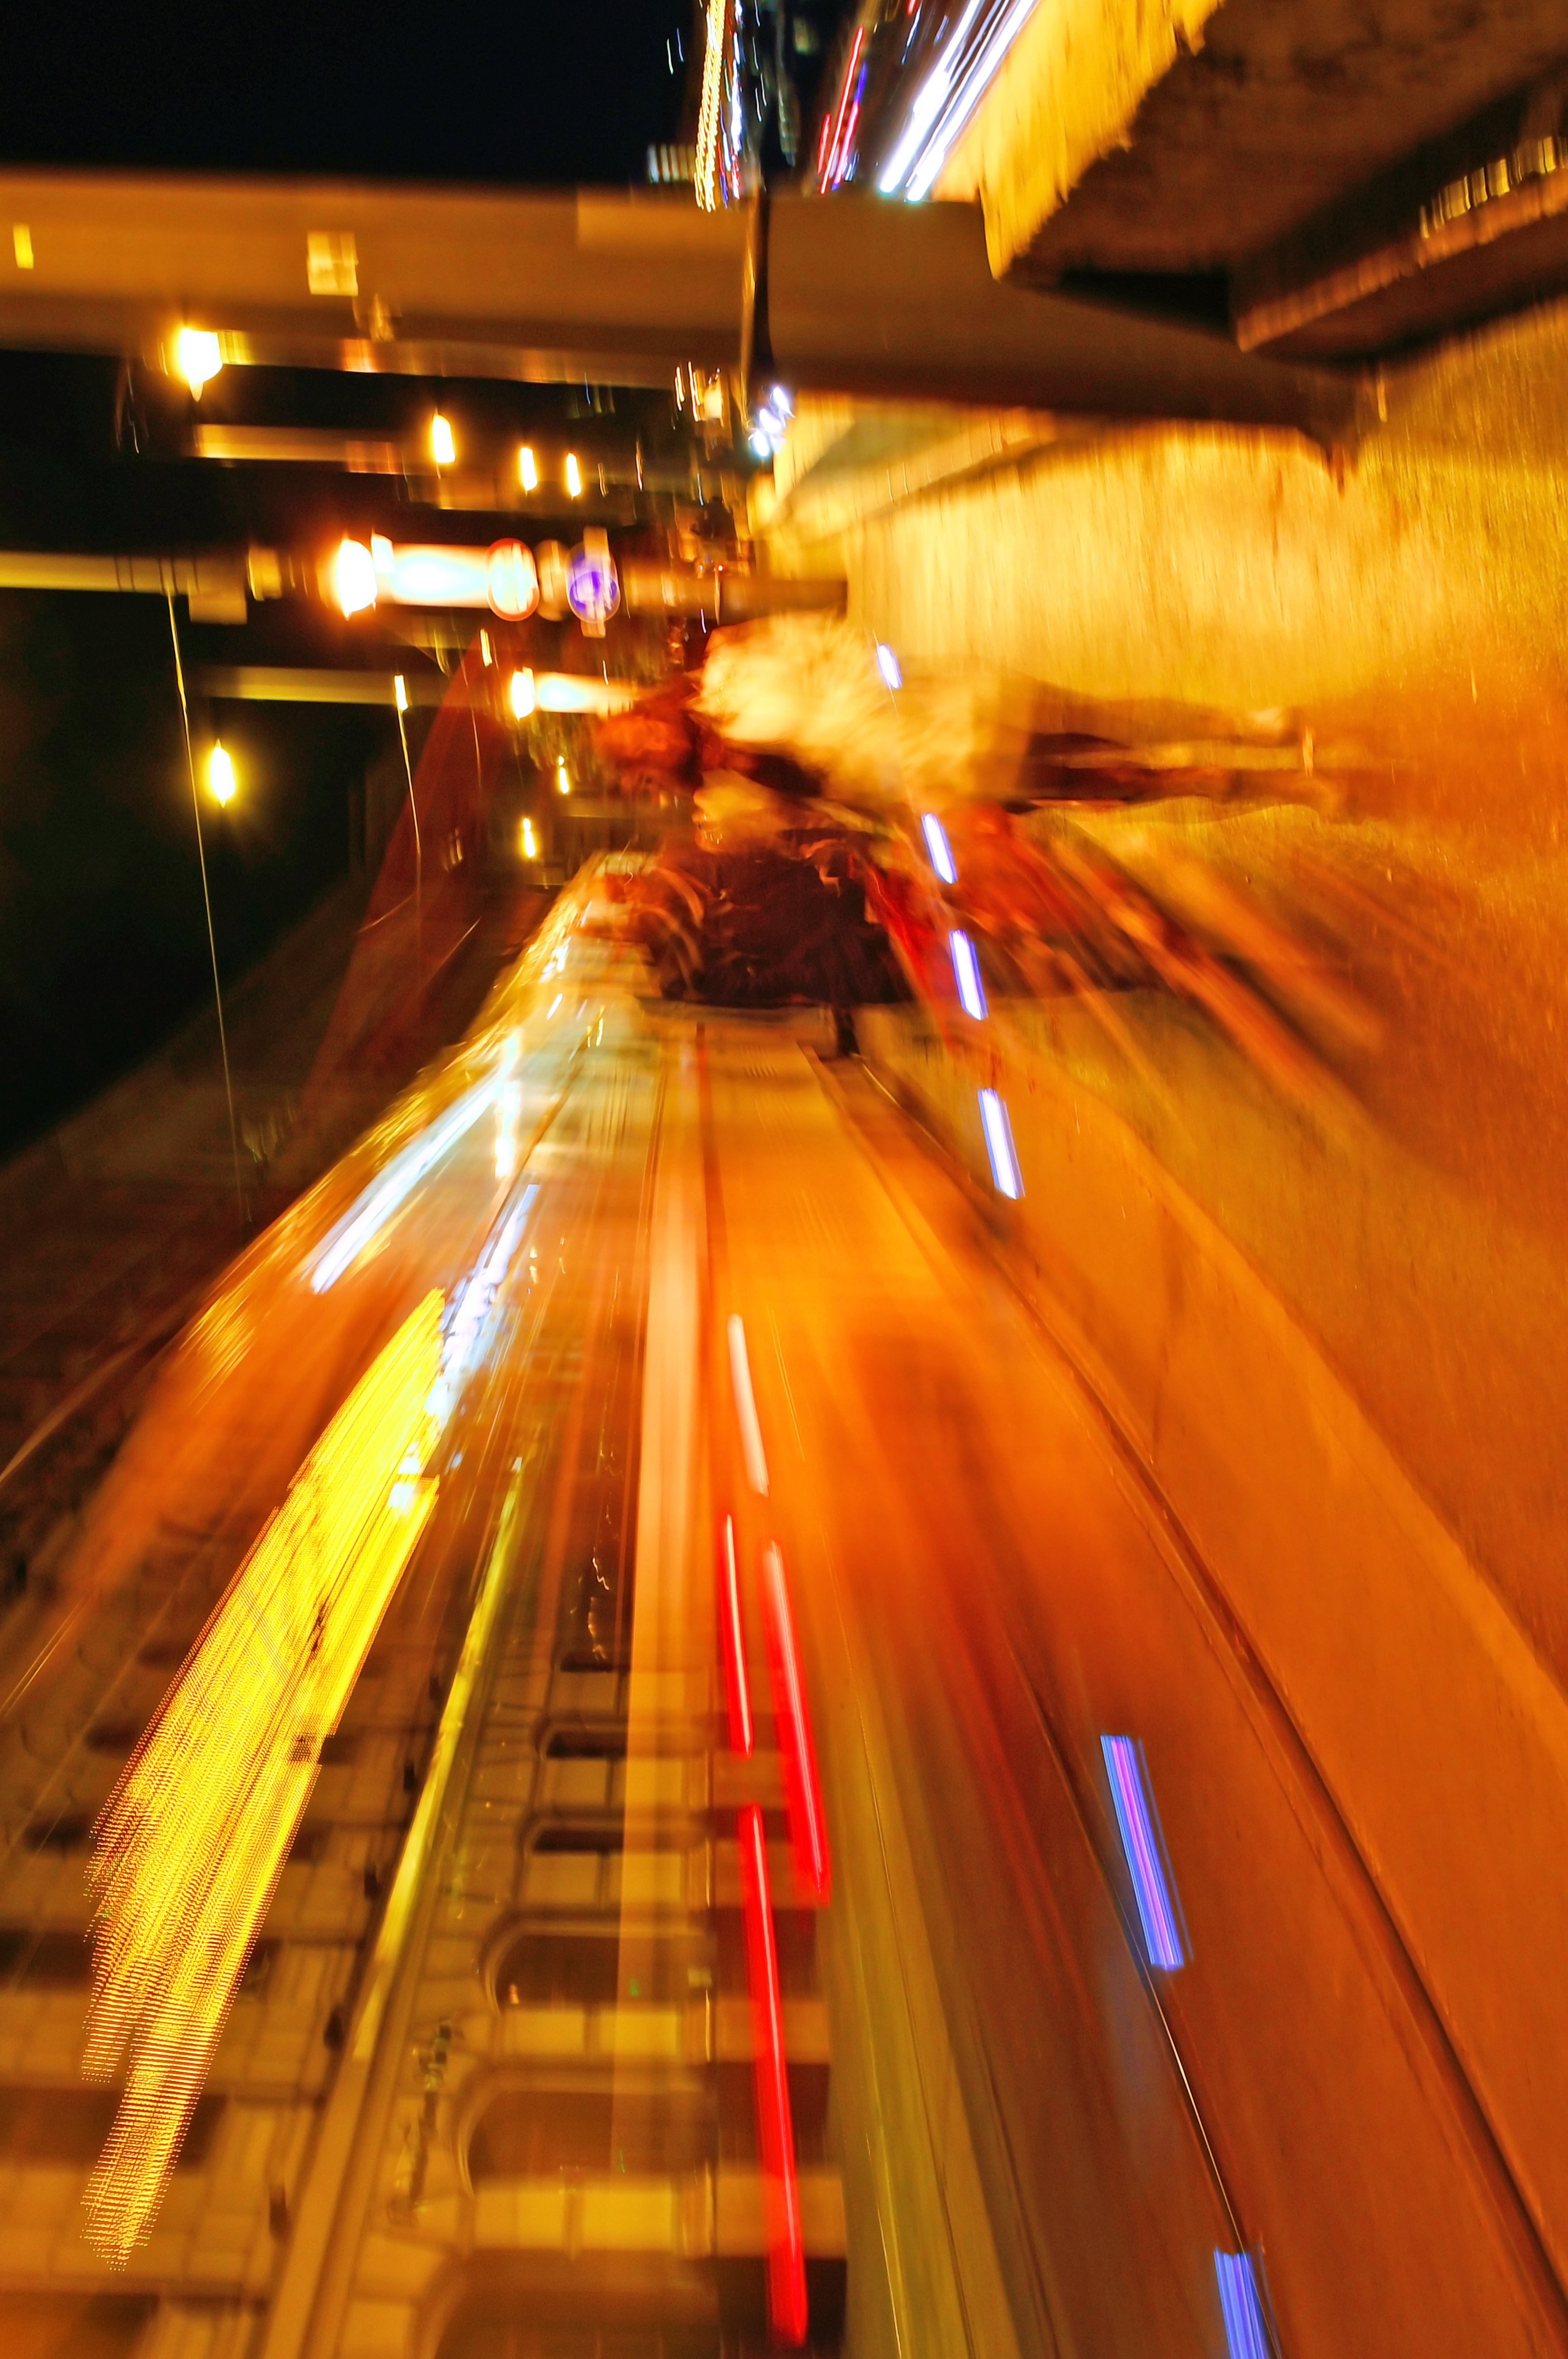
city, fast, light, speed, night, lights, background, road, motion, street, blur, trails, car, abstract, modern, traffic, business, urban, highway, transportation, blue, building, line, budapest, hungary, fast light, yellow, mode of transport, lighting, sky, evening